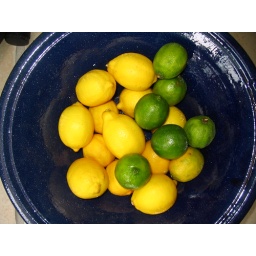
lemons and limes in a gorgeous big blue bowl